Lari Constituency

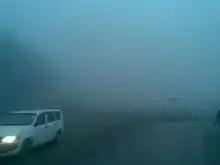
A vehicle on the Nairobi – Nakuru highway at Uplands Section. Lari is sometimes cold and foggy, with visibility limited to 10 meters.

Lari has a total area of 439.20 square Kilometers. The area is largely mountainous. Part of Lari lies on an escarpment of the Great Rift Valley between Gitithia and Kijabe locations. The highest point in the constituency is near the existing Soko Mjinga roadside market on the A104 trunk road where the border of Kiambu and Nyandarua Counties is located, at an altitude of approximately 2650M above sea level.